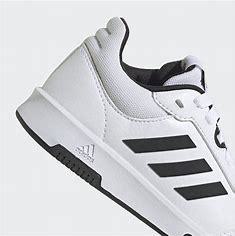
Brand: Adidas
Model: Tensaur